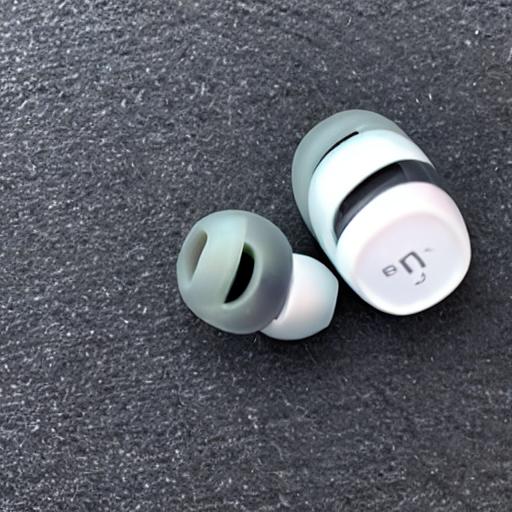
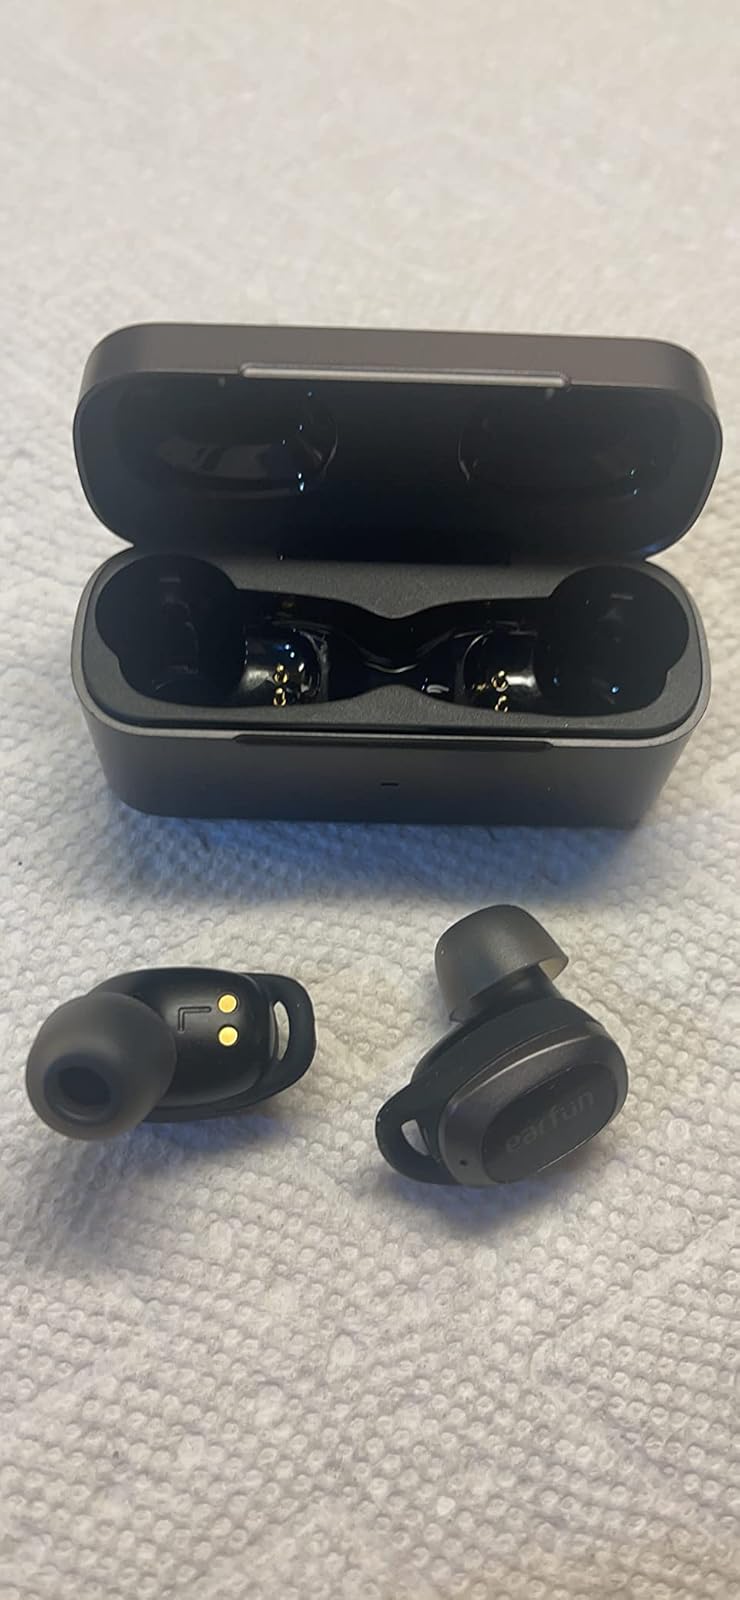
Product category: earbuds
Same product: no